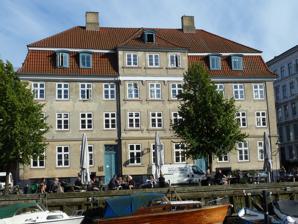
Building: Steinfass House
Country: Denmark
Year built: 1771
Steinfass House Steinfass' Gård The building seen from across the canal General information Architectural style Neoclassical Location Copenhagen , Denmark Country Denmark Completed 1771 Client Jacob Steinfass Owner Sofiegården Steinfass House ( Danish . Steinfass Gård) is a listed house overlooking Christianshavn Canal in the Christianshavn neighbourhood of Copenhagen , Denmark . It is now part of the Sofiegården hall of residence. History 17th and 18th centuries No. 311 seen in a detail from Christian Gedde's map of Christianshavn Quarter, 1757 A larger property at the site was listed as No. 102 in Christianshavn Quarter in Copenhagen's first cadastre of 1789. It was at that time owned by judge Iver Caspersen. It was later divided into a number of smaller properties. The property now known as Overgaden Oven Vandet 32 was listed as No. 311 in the new cadastre of 1756. It was at that time owned by Lars Pedersen Tøyberg. The current house was built for Jacob Steinfass in 1770–71 to a design by an unknown architect. 19th century The Steinfass House, photographed by Kristian Hude The property was listed as No. 186 in the new cadastre of 1806. It was at that time owned by haulier Jens Olsen. The painter P. C. Skovgaard lived in the building from 1842 to 1843. The building was listed in 1945. Architecture Steinfass House is built in the Neoclassical style. It was built as an adaption and extension of an existing building and incorporates elements from its predecessor. Today In the early 1970s, the house was converted into a dorm, Sofiegården , and expanded with modern wings along Sofiegade and Dronningensgade. The original contains five rooms and two three-room flats in two upper floors, and various shared facilities on the ground floor, including a day-care centre. The basement houses the bar Sofiekælderen which is popular for live music. References